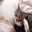
Label: cat